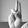
ASL letter: U